1927 Pittsburgh Panthers football team

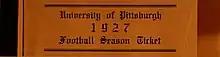
1927 Season Ticket Booklet

At the annual postseason football banquet, the lettermen voted Gilbert "Gibby" Welch captain for the 1927 season by a 10–9 margin over Andrew Cutler.